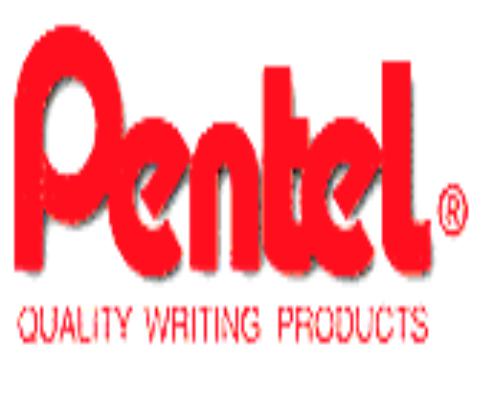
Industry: Necessities